Marye Dahnke

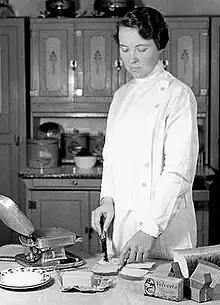

Marye Dahnke (August 1897 – February 1980) was an American home economist who worked for the Kraft Foods corporation, being one of the first women to work in the food industry in that role.